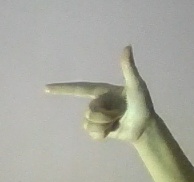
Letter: yaa